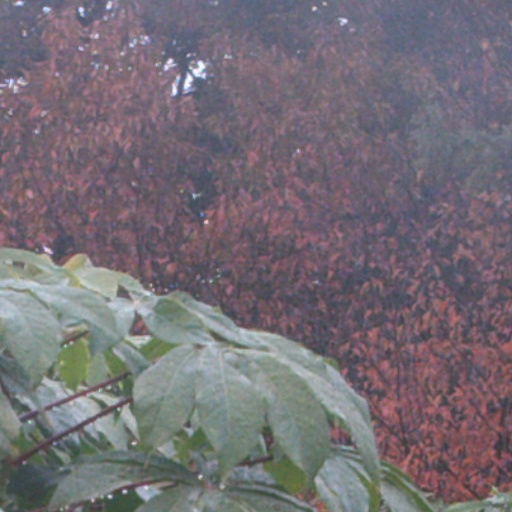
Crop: cassava